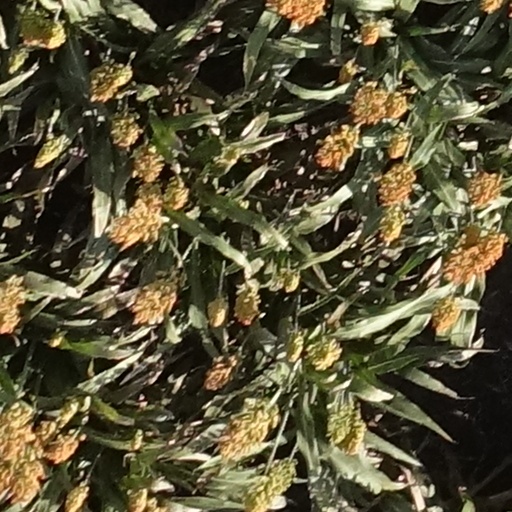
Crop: sorghum